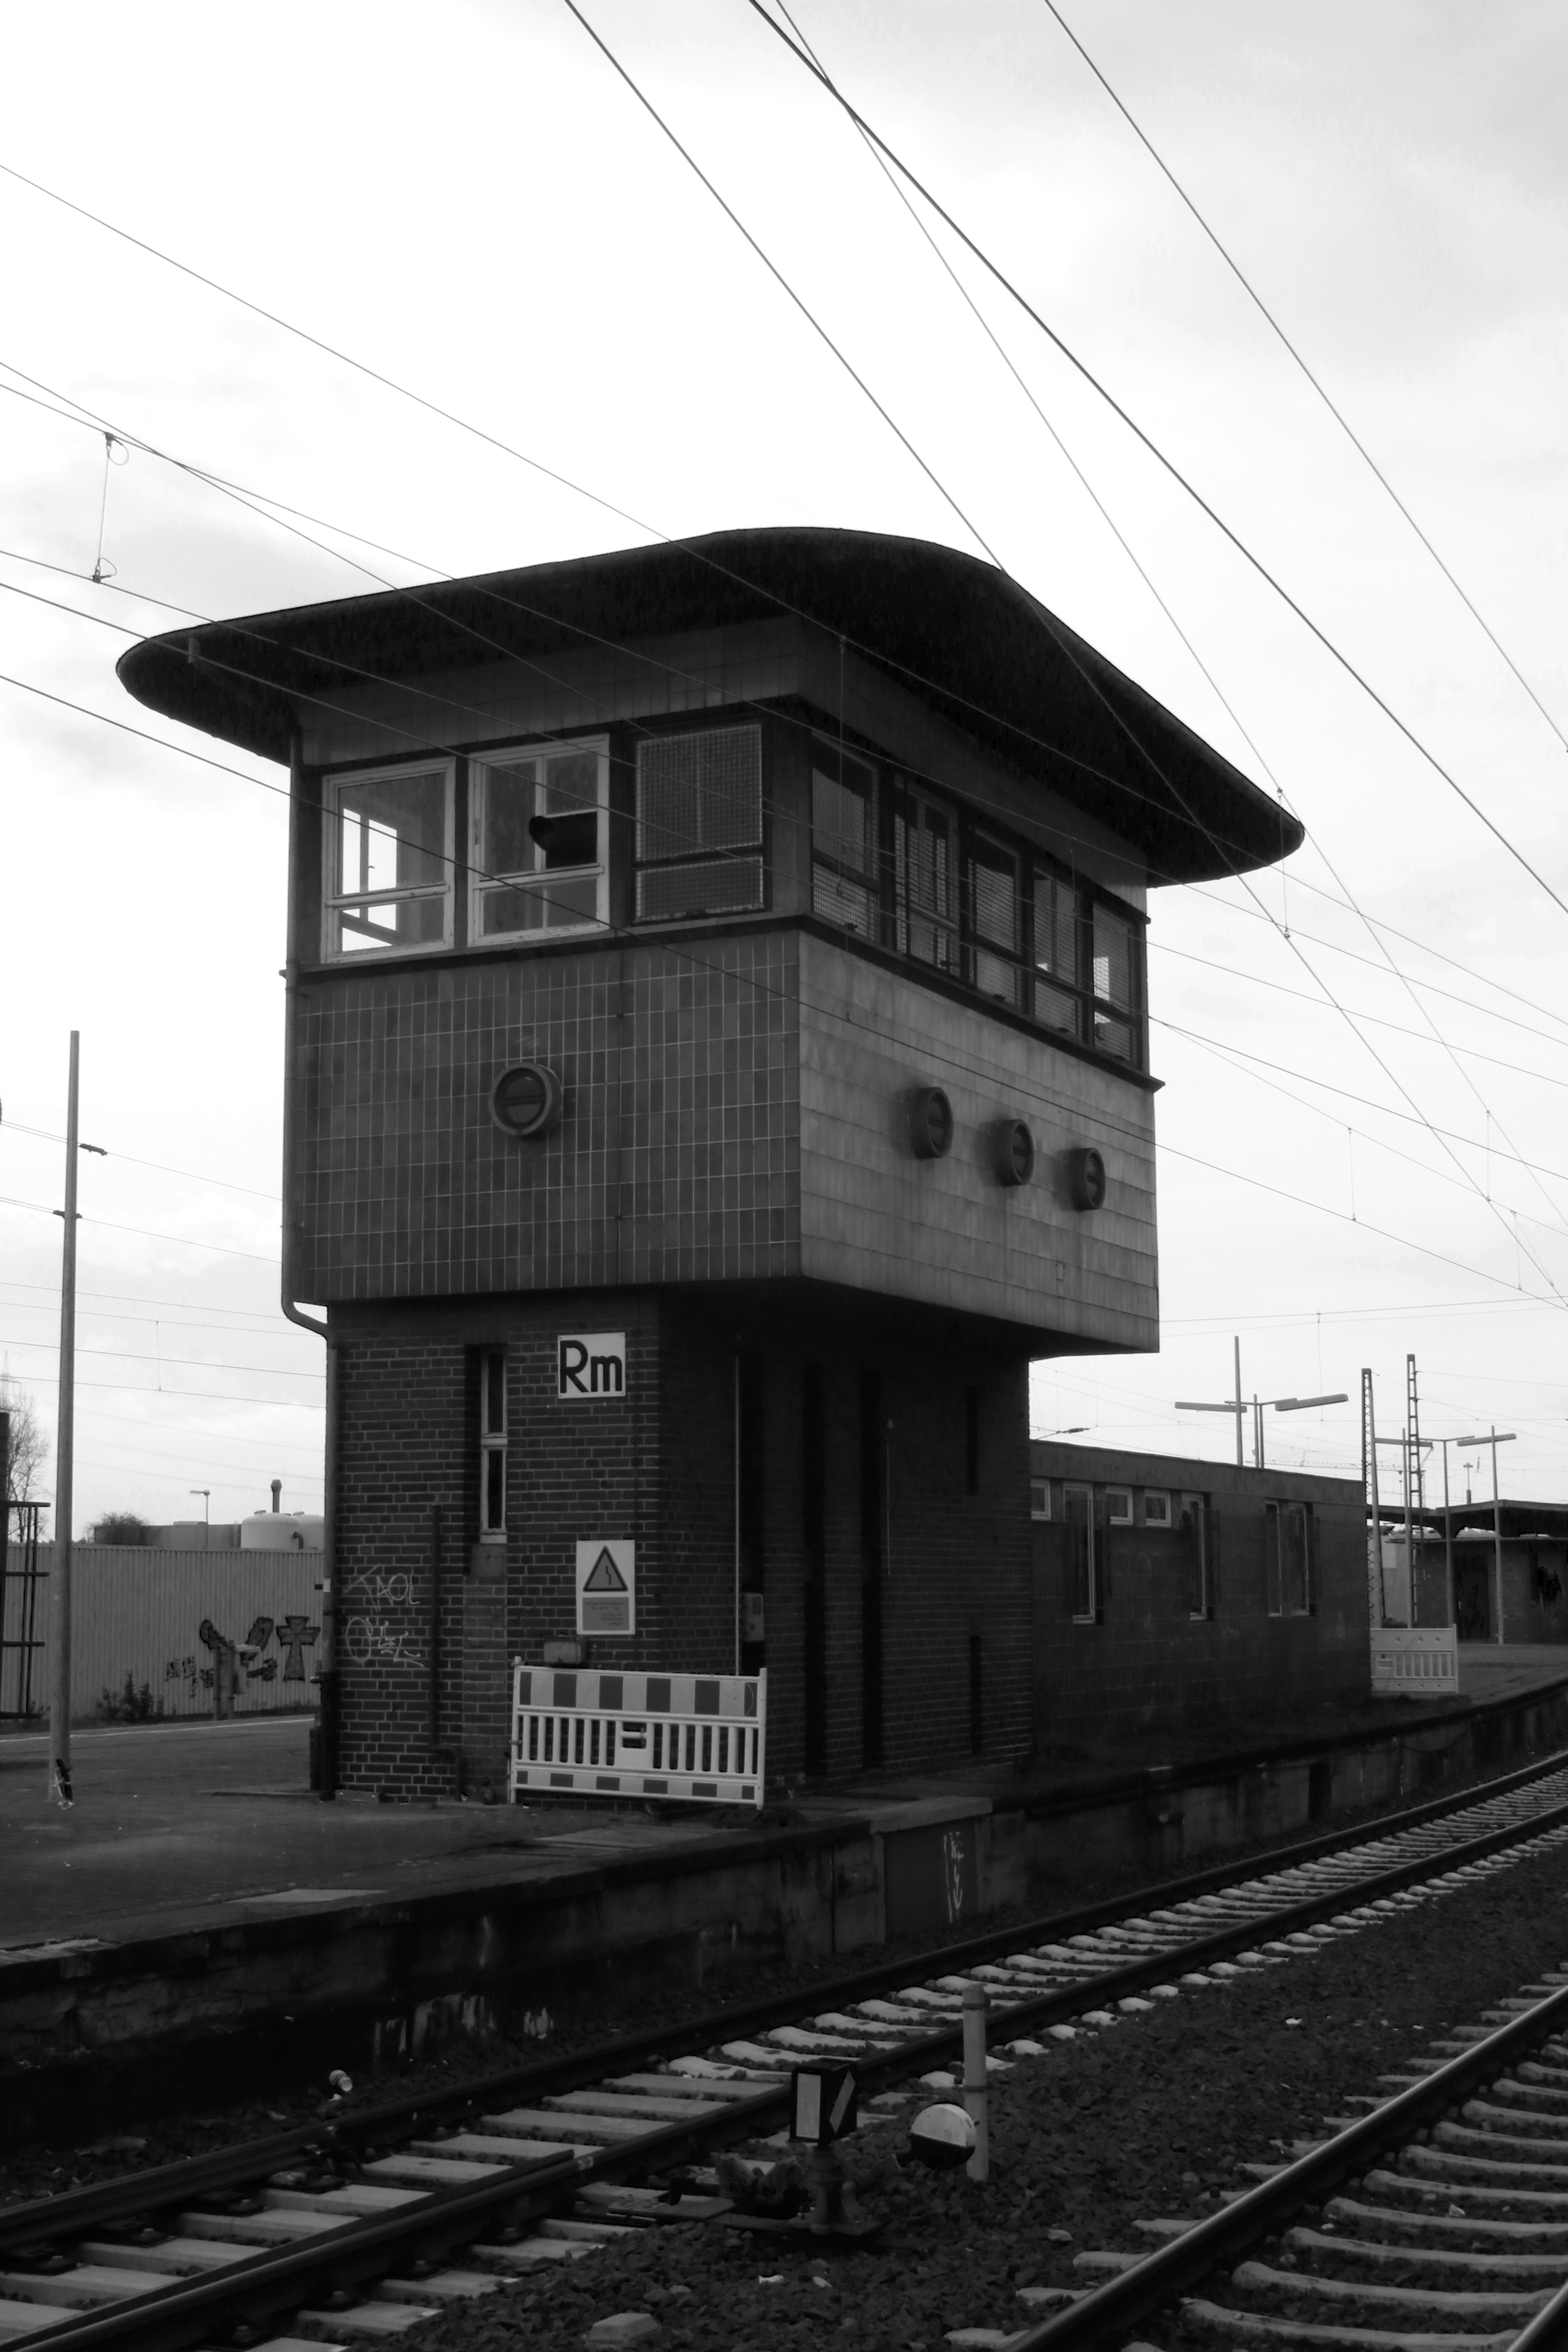
black and white, track, train, transport, vehicle, train station, monochrome, public transport, bw, blackandwhite, blackwhite, locomotive, alemania, allemagne, sw, schwarzweiss, schwarzweis, germania, schwarzweissfotografie, schwarzweisfotografie, opel, opelwerk, rail transport, r sselsheim, monochrome photography, residential area, rolling stock, railroad car